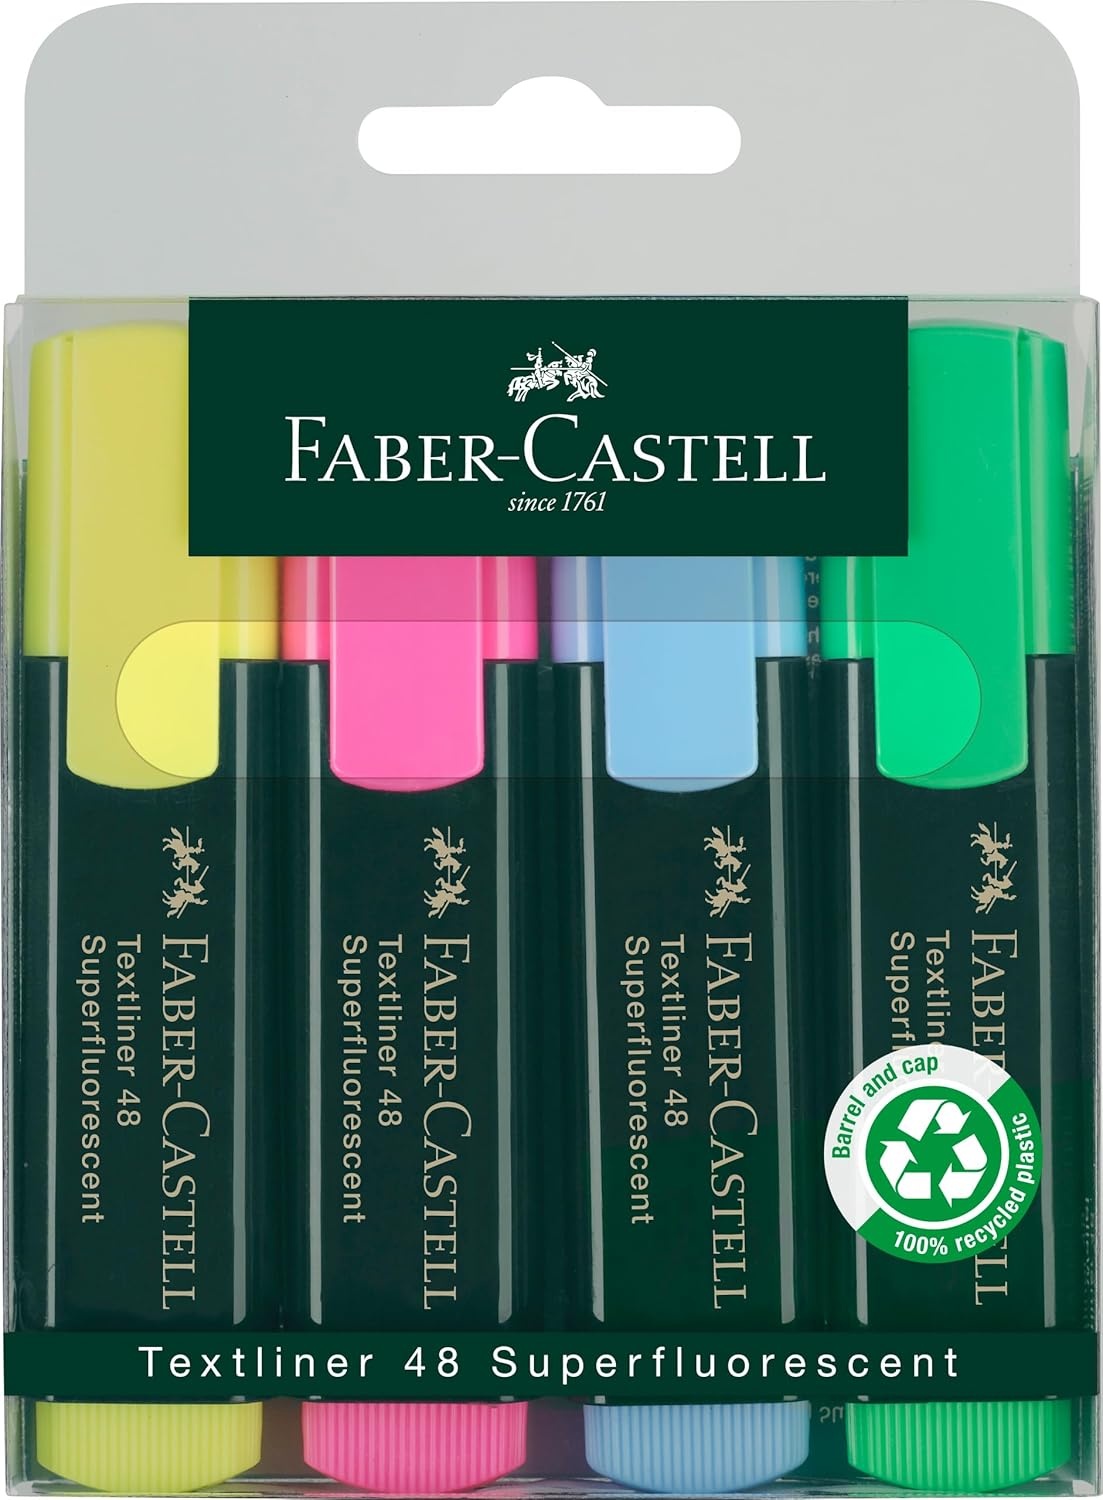
Faber-Castell Textliner Chisel Tip Highlighter Refill-4Pcs
The Textliner 1548 smudge-proof marking on all standard papers. 6 super-fluorescent colours offer variety. The durable special tip marks in three line widths for excellent marking results. A clear signal for the benefit of the environment: water-based ink – easily refillable by means of the Textliner 1549 Automatic Refill station.
Brand: Faber-Castell
Category: Office Supplies > Office Instruments > Writing & Drawing Instrument Accessories > Marker & Highlighter Ink Refills > Highlighter Refills